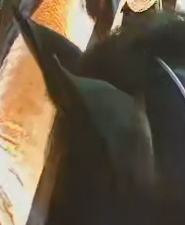
Face region: ears (position_of_ears)
Pain indicator: not_present